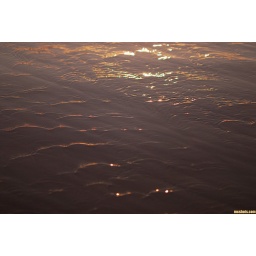
wet beach sand as the surf drains away in the summer evening sun